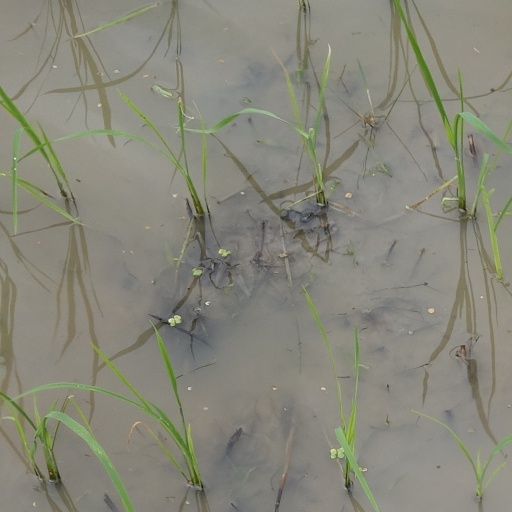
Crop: rice